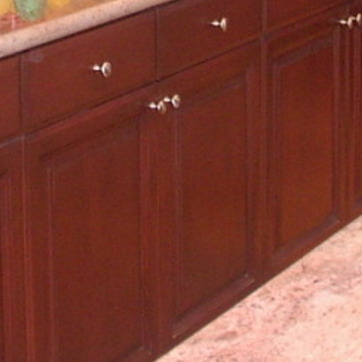
Material: wood